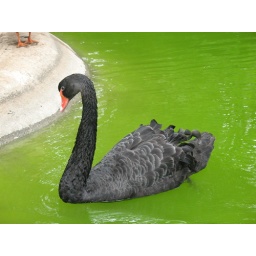
black swan in the alentejo